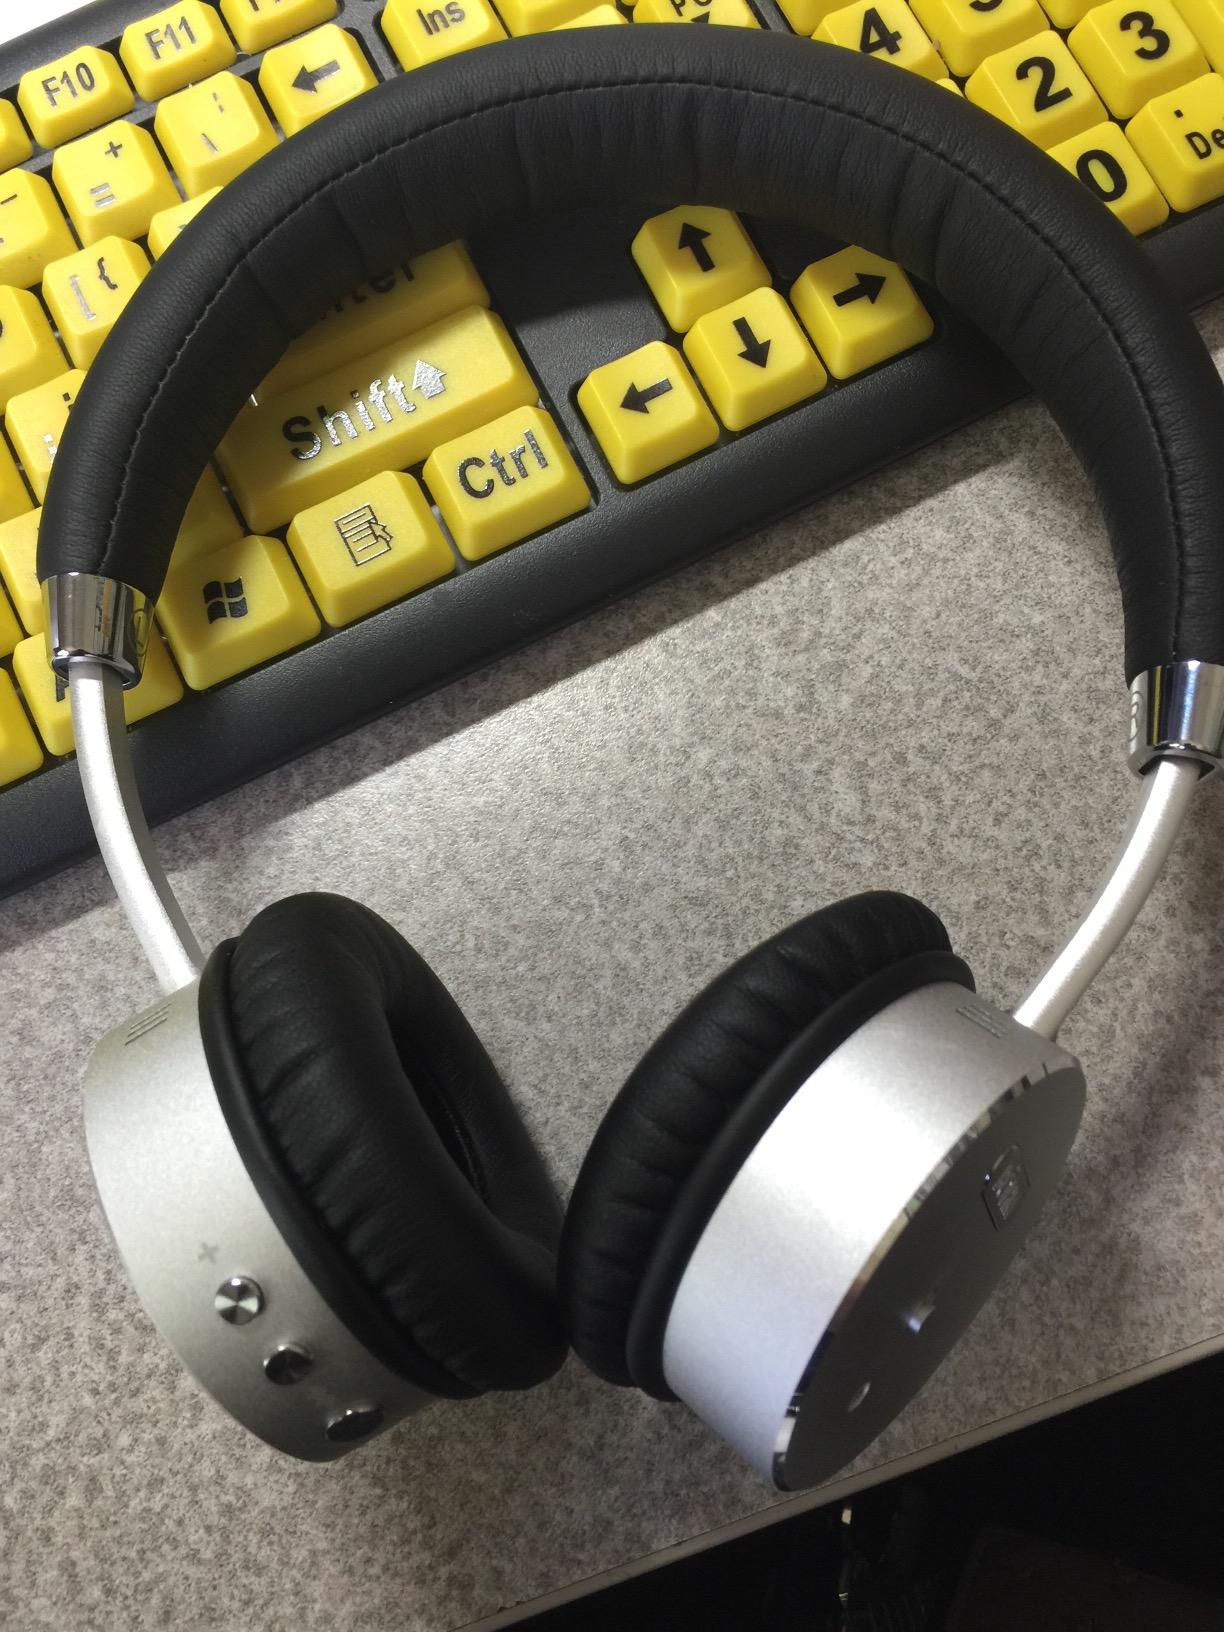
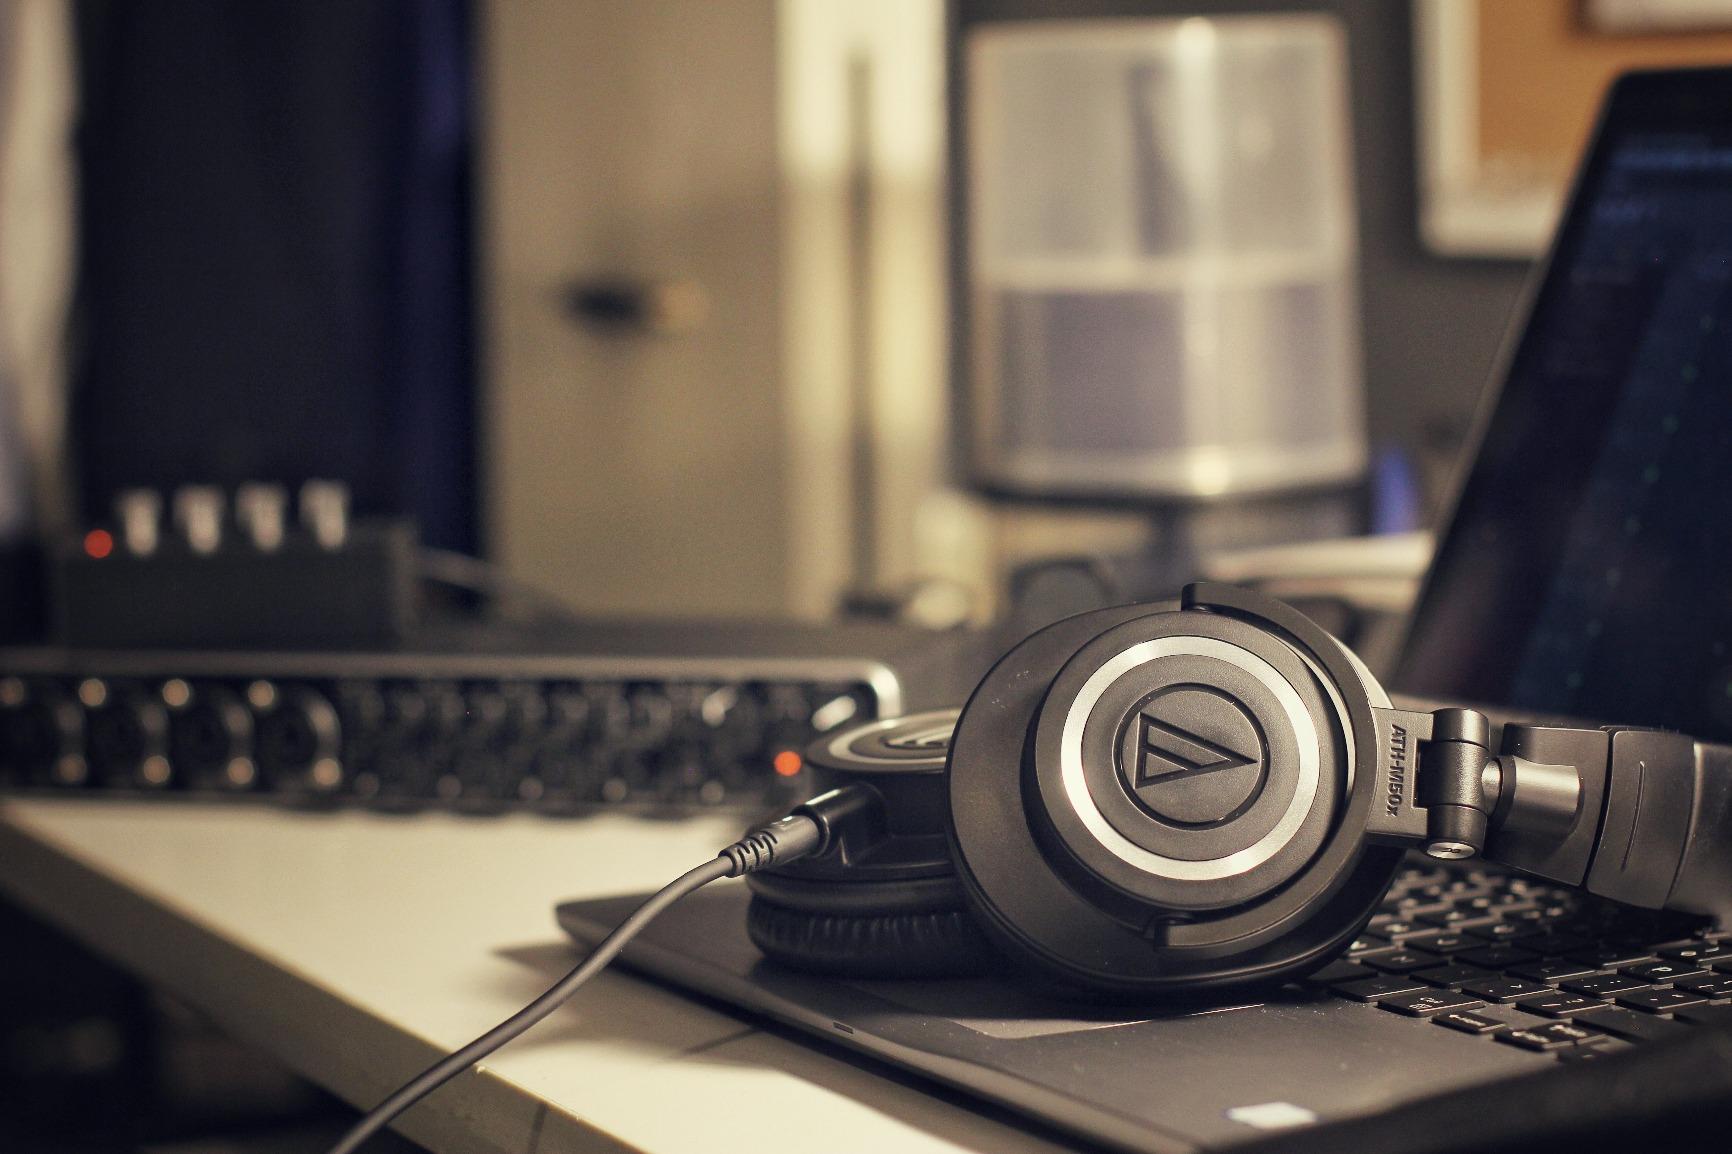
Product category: headphones
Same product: no